Copenhagen Metro

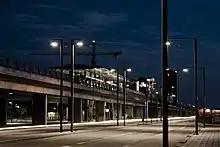
Bella Center Station

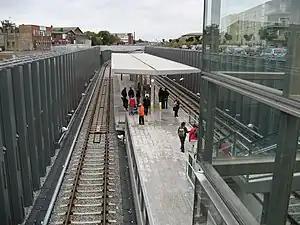
Øresund Station is at-grade.

The system operates 24/7 with a varying headway throughout the day. During rush hour (07:00–10:00 and 15:00–18:00), there is a two-minute headway on the common section and a four-minute headway on the single-service sections. During Thursday through Saturday night (0:00–05:00) on the M1 and M2 lines there is a seven/eight-minute headway on the common section and a fifteen-minute headway on the single-service sections, and other nights it is twenty-minutes on all sections of the metro. At all other times, there is a three-minute headway on the common section and a six-minute on the single-service sections. Travel time from Nørreport to Vestamager on M1 is 14 minutes, to the airport on M2 is 15 minutes, and to Vanløse on M1 and M2 is 9 minutes. During rush hour (07:00–10:00 and 15:00–18:00), on the M3 (Cityringen) there is a three-minute headway.